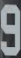
Number: 9